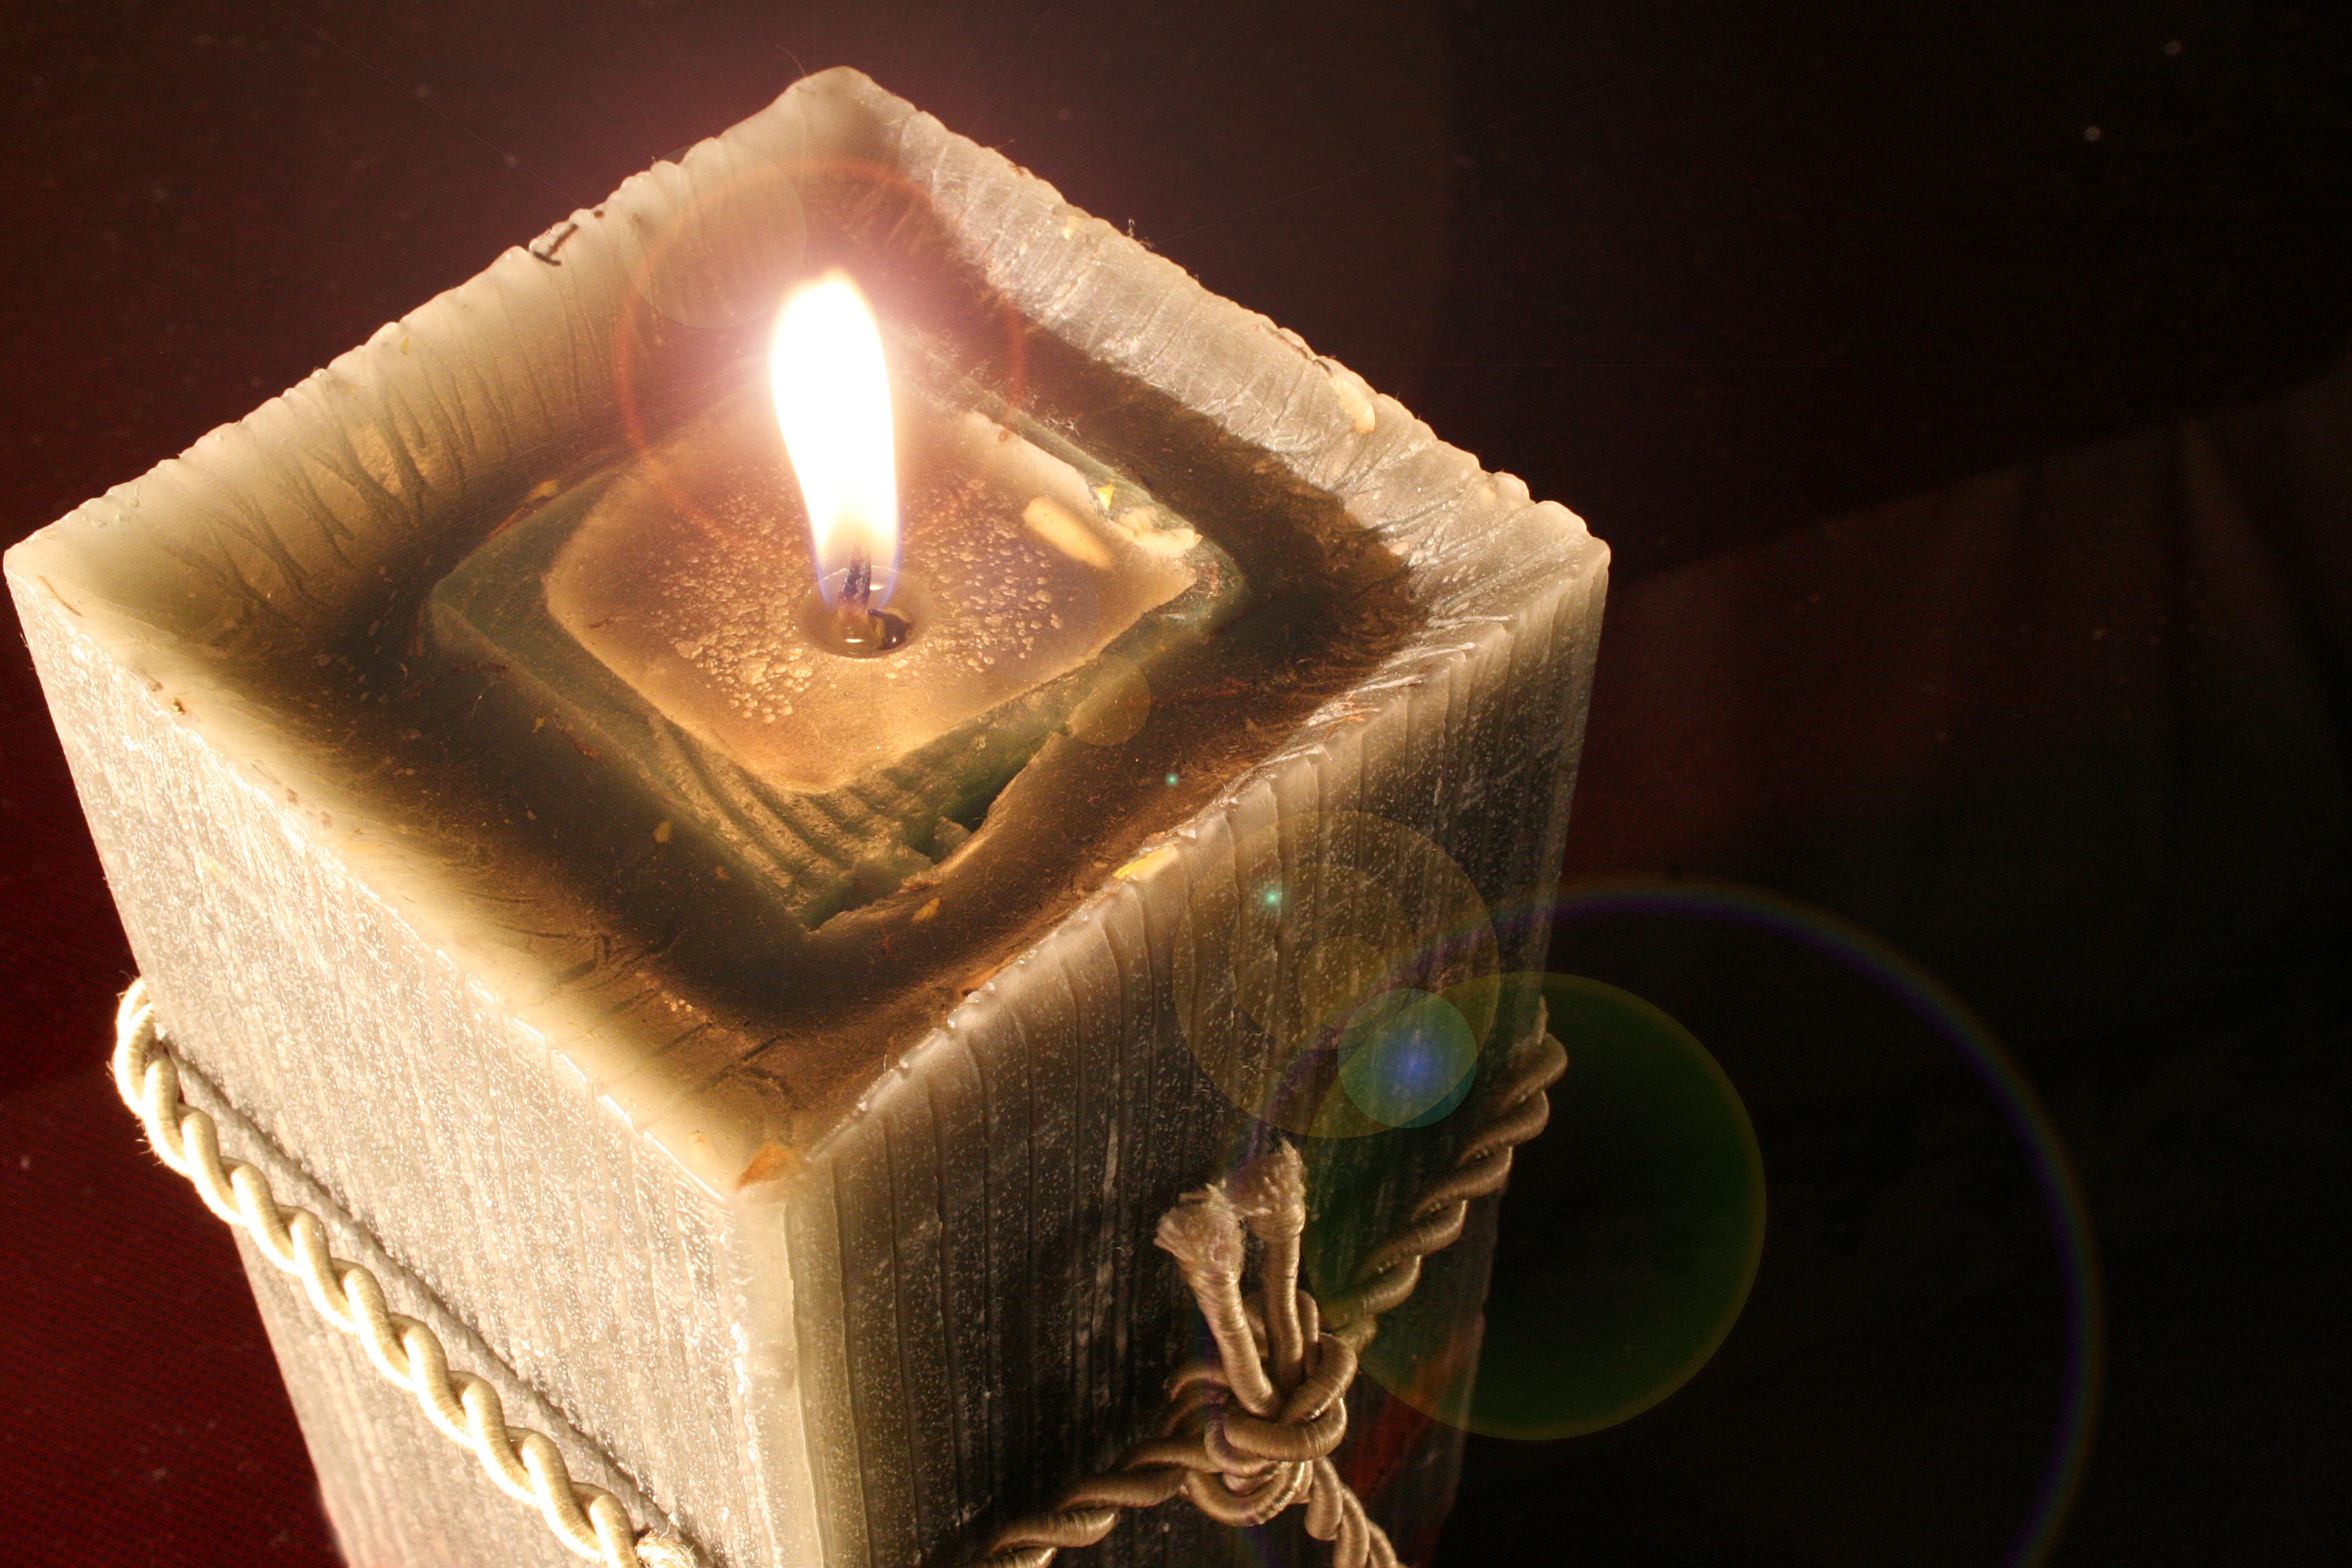
light, candle, christmas, lighting, carving, shape, macro photography